City Council of Kansas City, Missouri

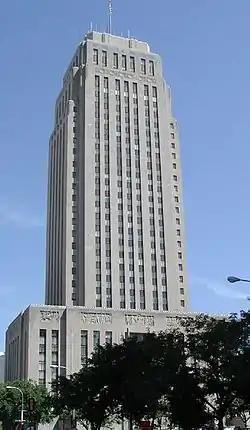
The Kansas City, Missouri The City Council meets on the 26th floor of Kansas City City Hall and its offices are on the 22nd floor

Kansas City, Missouri is the largest city in the state, divided into 6 districts, based on population. Each district is assigned one council member, who is elected every four years by the members of that district. Each district also gets one at-large member, who represents the district but is elected by the voters of the entire city. Based on this formula, there are 12 members total. However, the Mayor of Kansas City, Missouri, also elected by the voters of the city every 4 years, presides over all meetings and has a vote at meetings, making him a member of the council as well. The Mayor also appoints a mayor pro tem to serve as mayor in the event the real mayor is unable to perform his duties.